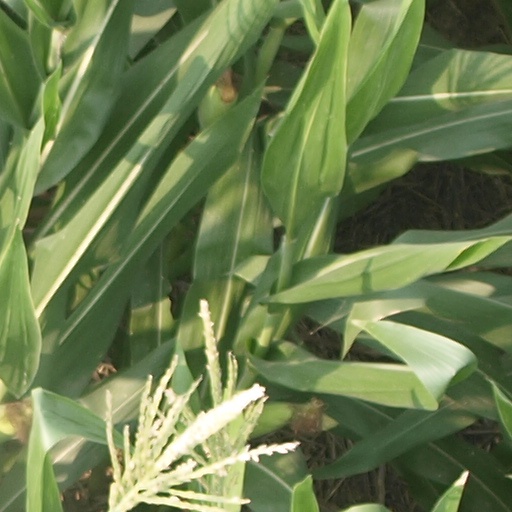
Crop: maize; corn